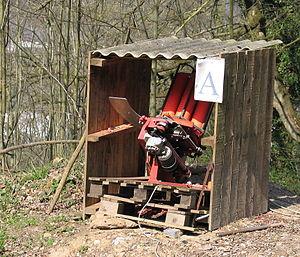
Le ball-trap ou balltrap ou tir aux clays, parfois appelé « tir aux pigeons d'argile », est un exercice d'adresse, d'entraînement à la chasse ou pratiqué comme activité sportive, consistant à abattre au fusil des plateaux constitués d'un mélange de brai de pétrole et d'un filler calcaire projetés en l'air.